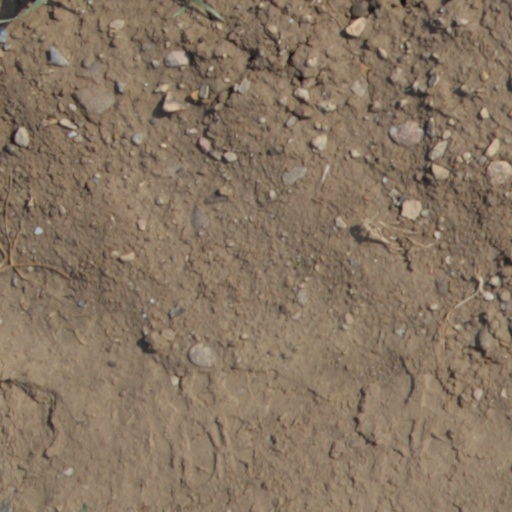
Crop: wheat